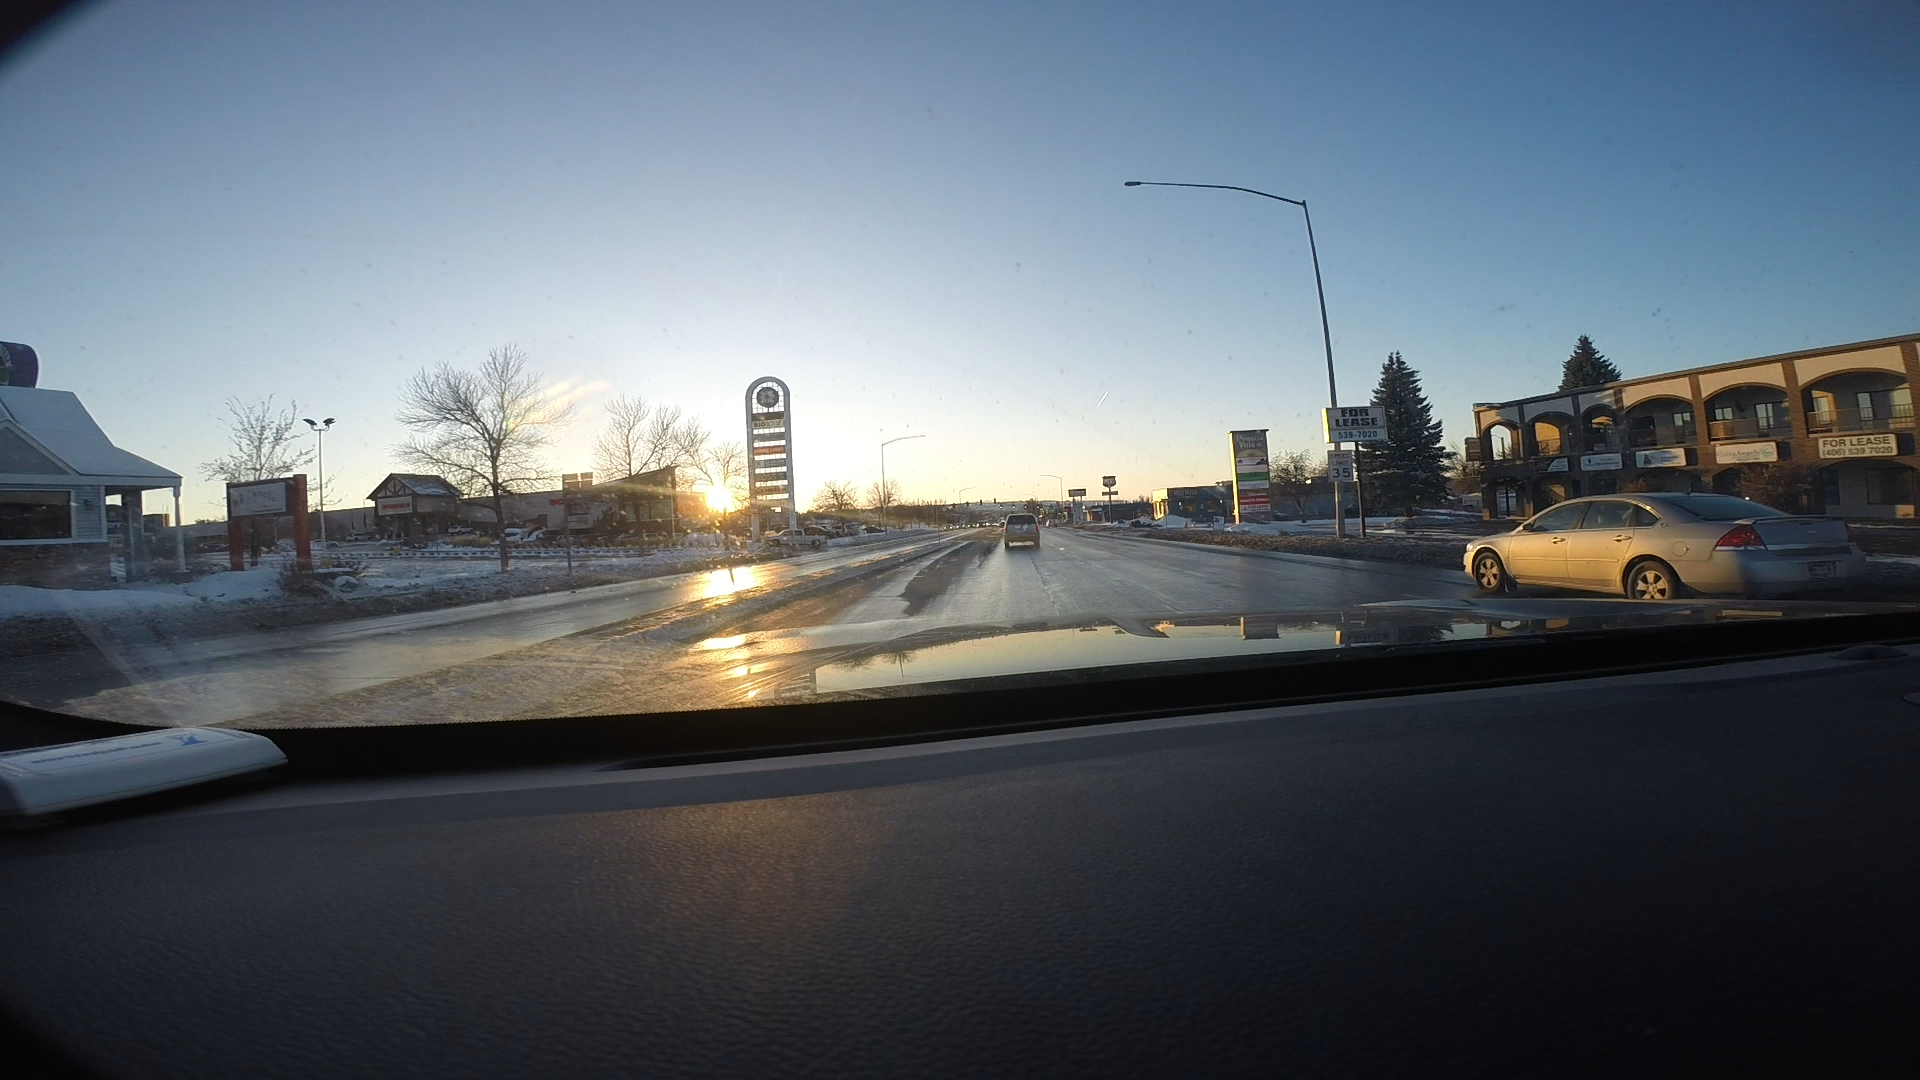
Speed limit sign label: mph35